Russian submarine Belgorod

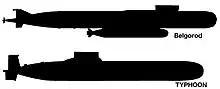
Size comparison between the Belgorod and a Typhoon-class submarine

In the construction process, the original 154-meter long hull was lengthened to 184 meters, which is almost 11 m more than the Project 941 SSBNs - the world's largest submarines ever built, with a width of 18.2 meters.